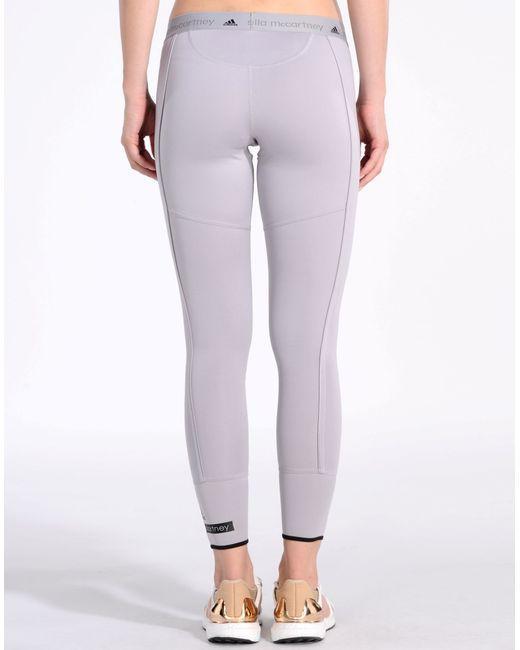
Frauen Yoga Sport Leggings Fitnessstudio dünne Leggings